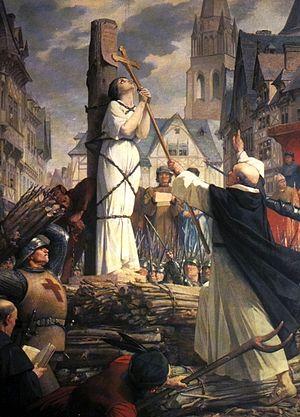
Au cours des siècles, et principalement à partir du XIXᵉ siècle, la figure historique de Jeanne d'Arc a été reprise par de nombreux auteurs pour illustrer ou cristalliser des messages religieux, philosophiques ou politiques. L'image de Jeanne d'Arc a ainsi fait l'objet depuis la fin du XIXᵉ siècle de récupération par différents partis politiques tant de la gauche que de la droite, et par différents courants de pensée philosophiques ou religieux pour des raisons parfois contradictoires, faisant même de Jeanne d'Arc en France un personnage officiel. Elle a ainsi pu, par exemple, illustrer pour Michelet une « sainte laïque » ou encore, à partir de son procès en canonisation en 1897, représenter le symbole d'une chrétienne luttant pour sa foi et sa patrie. Dans le domaine politique, elle est devenue un symbole national français lors de la guerre franco-allemande de 1870 puis est reprise par de nombreux partis et figures politiques qui vont du parti socialiste, avec entre autres Jean Jaurès, jusqu'à l'extrême droite.
Le bûcher est un amas de bois parfois complété d'autres combustibles, destiné à brûler une personne. Il peut s'agir d'un rite funéraire ou bien être une forme de peine de mort.
Frère Jean Pasquerel est un prêtre catholique et moine augustin, chapelain, aumônier et compagnon d'armes de Jeanne d'Arc.
Cette page concerne l'année 1431 du calendrier julien.